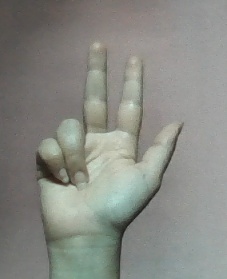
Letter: al